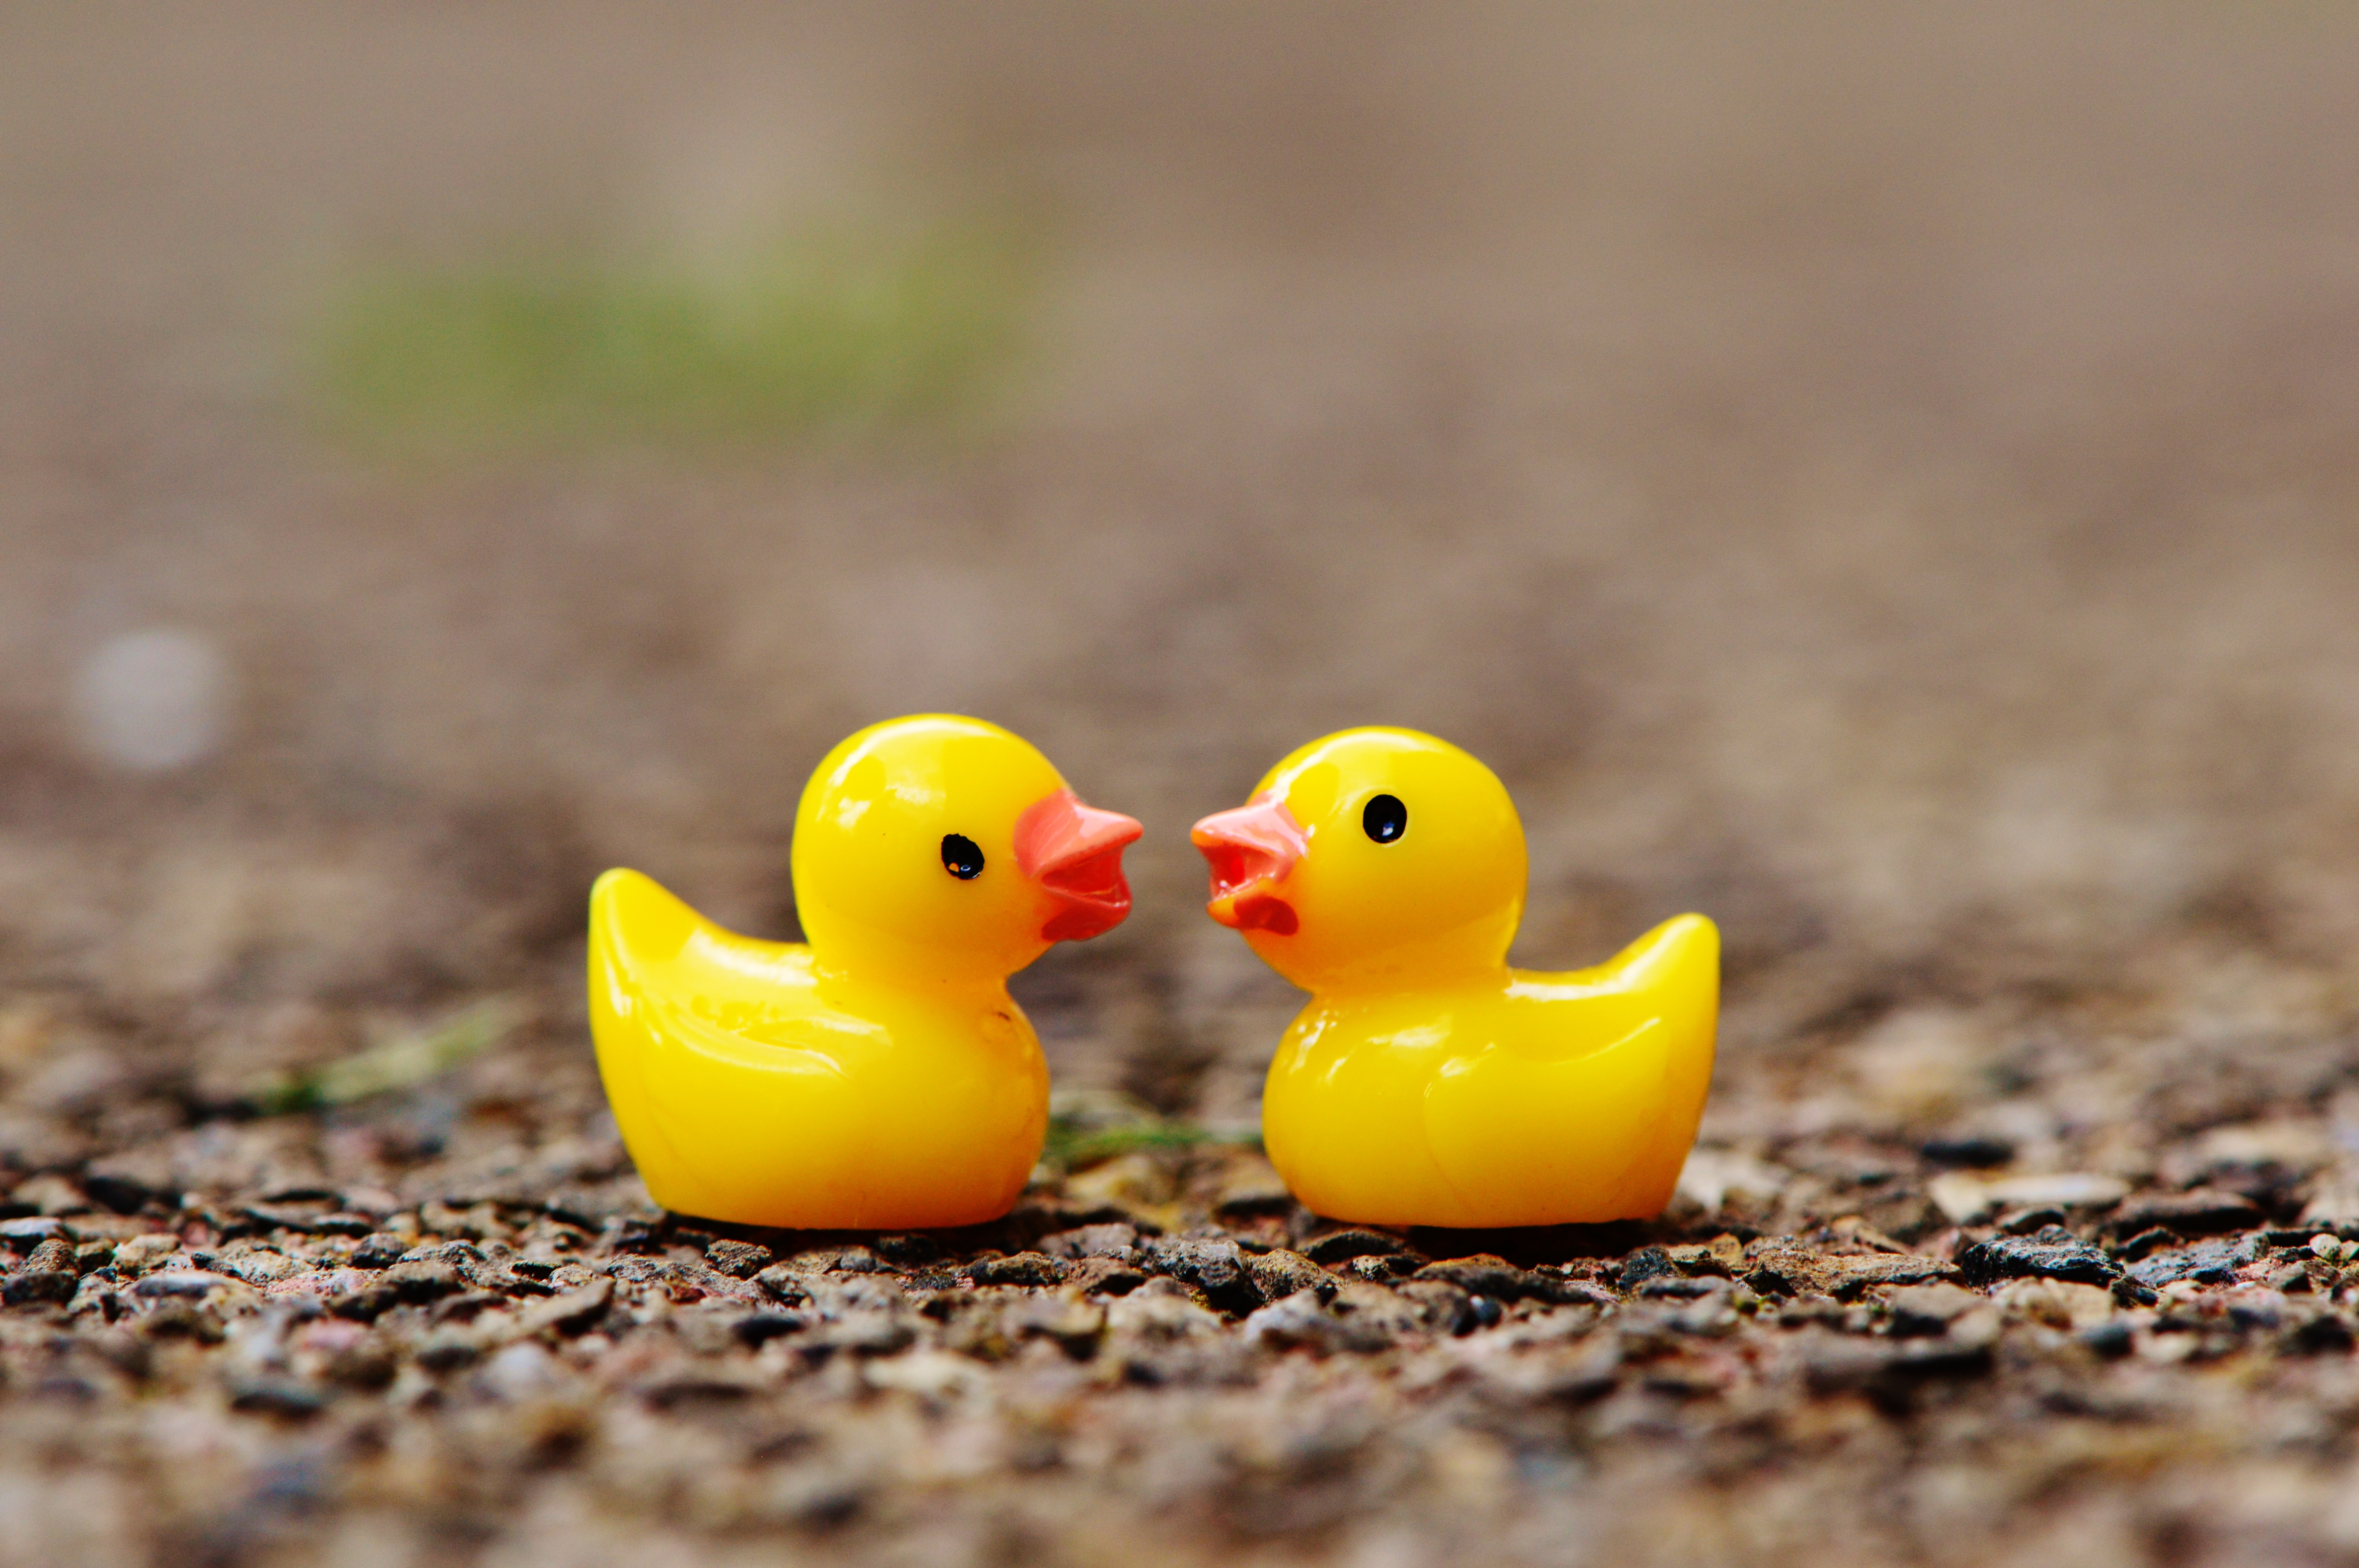
bird, sweet, cute, beak, two, yellow, close up, duck, ducks, pair, figures, waterfowl, water bird, many, ducks geese and swans